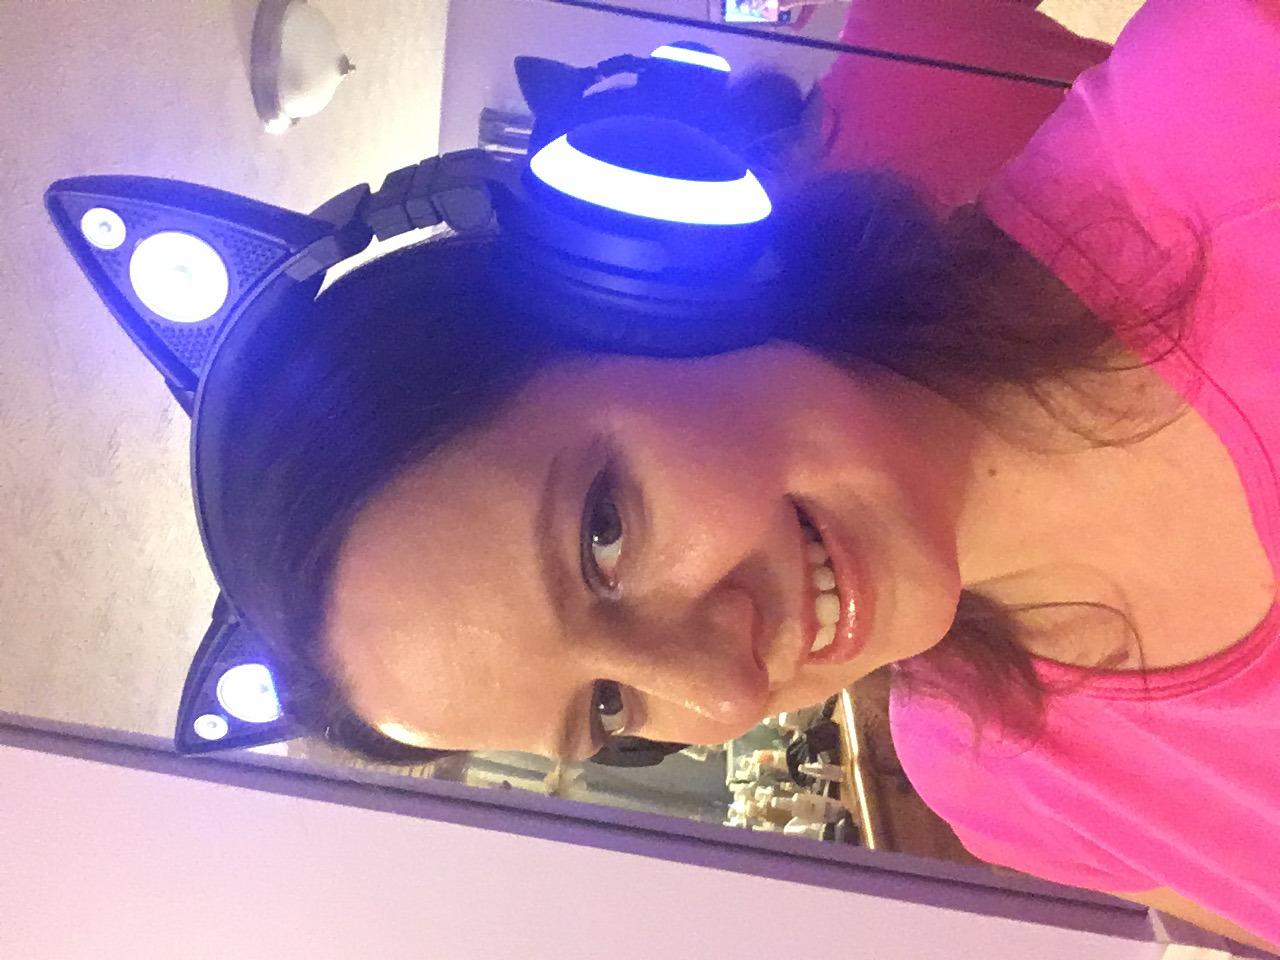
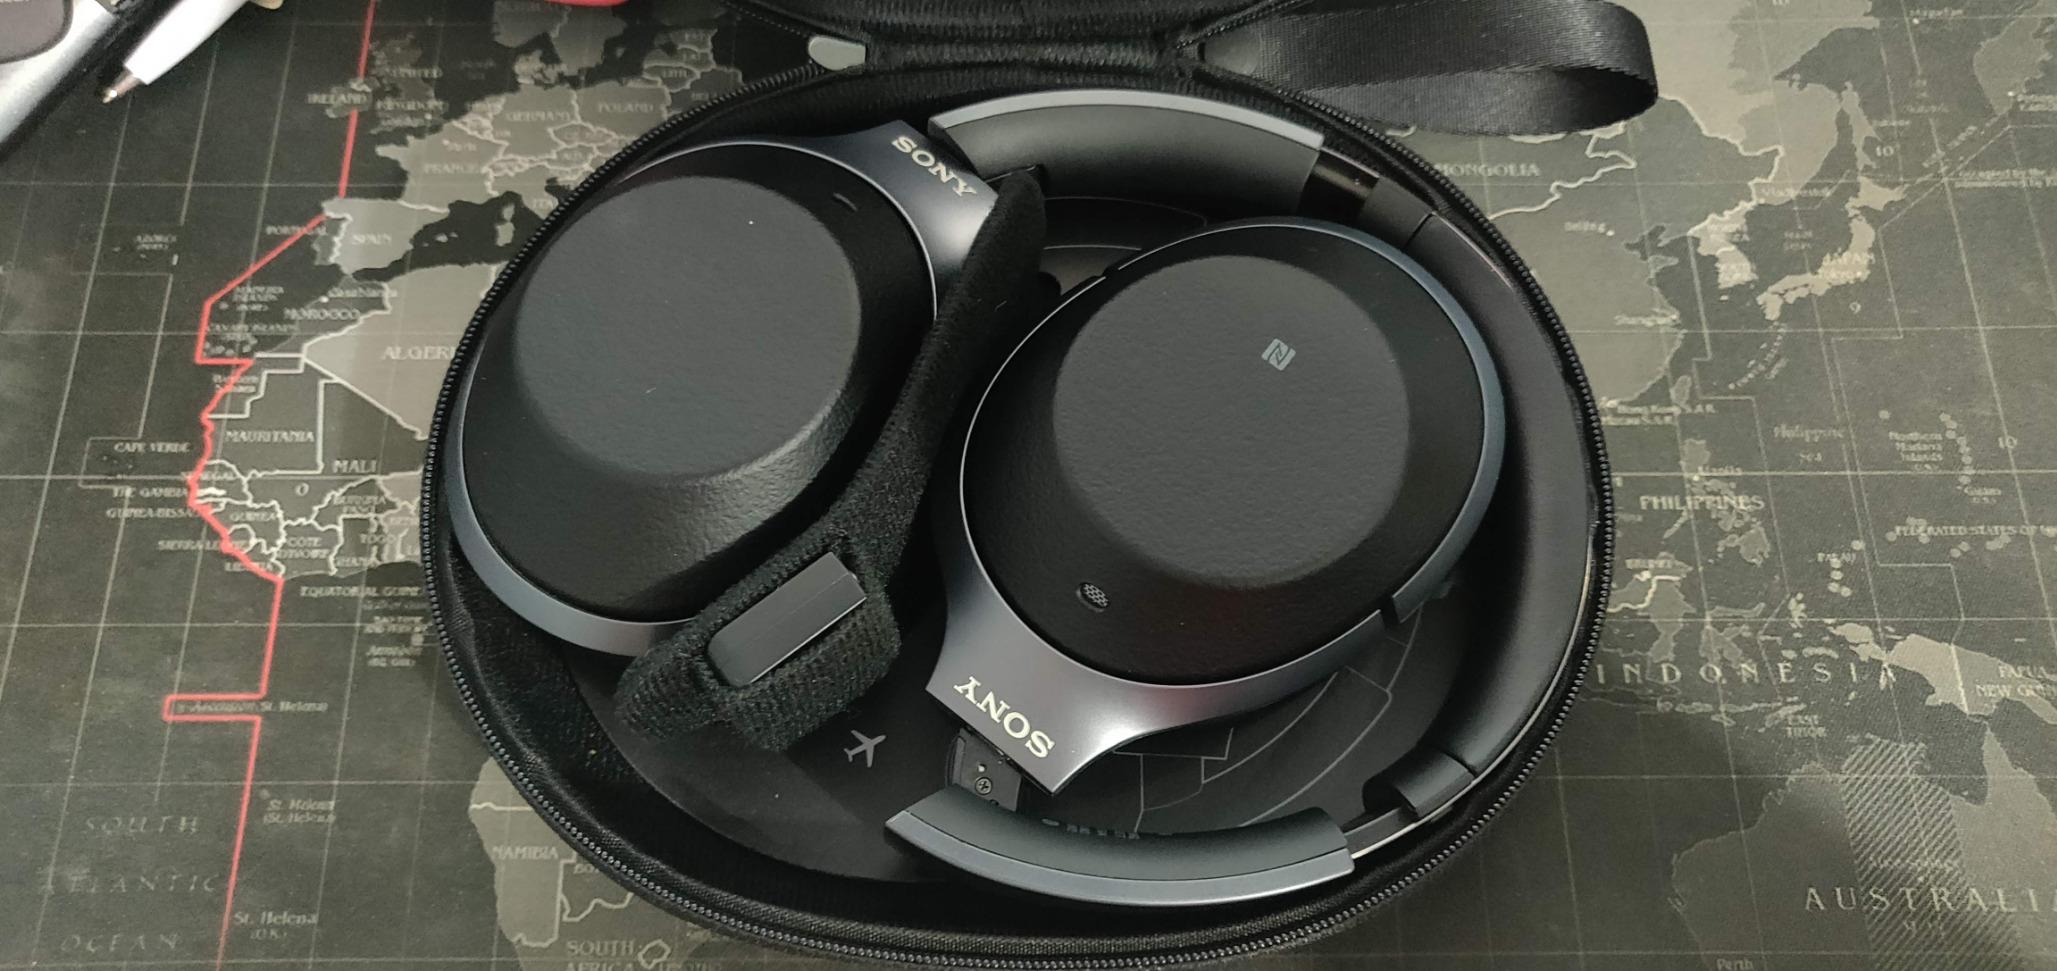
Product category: headphones
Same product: no